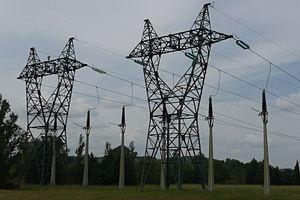
Ligne haute tension de la Compagnie nationale du Rhône, 1973, usine écluse d'Avignon.